Keyboard layout

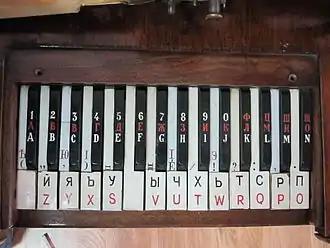
Keyboard of a Letter-Printing Telegraph Set built by Siemens and Halske in Russia

Keyboard layouts have evolved over time, usually alongside major technology changes. Particularly influential have been: the Sholes and Glidden typewriter (1874, also known as Remington No. 1), the first commercially successful typewriter, which introduced QWERTY; its successor, the Remington No. 2 (1878), which introduced the shift key; the IBM Selectric (1961), a very influential electric typewriter, which was imitated by computer keyboards; and the IBM PC (1981), namely the Model M (1985), which is the basis for many modern keyboard layouts.